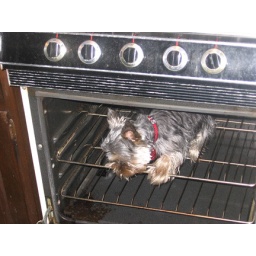
dog in oven